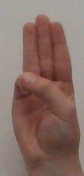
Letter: thaa